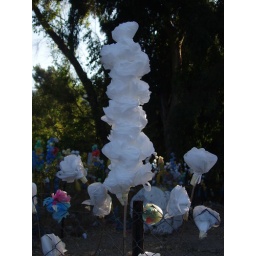
Plastic bag's flowers decorating fence in Meiron